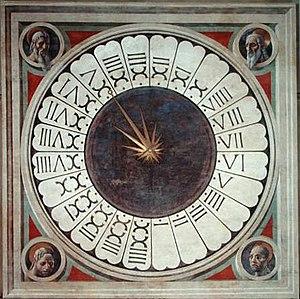
Une horloge est un instrument conventionnel de mesure du temps qui généralement indique l'heure en continu ; étymologiquement, le terme vient du mot latin horologium « qui dit l’heure », lui-même dérivé du mot grec ὡρολόγιον [formé à partir de oρα, l'heure et de λέγειν, dire, λόγιον, le dire ].
Paolo di Dono di Paolo, dit Paolo Uccello, est un peintre florentin de la première Renaissance.
Une heure équinoxiale est une heure ancienne qui correspond à la vingt-quatrième partie du jour solaire apparent qui, dans la définition moderne, est le temps qui s’écoule entre deux passages consécutifs du Soleil au méridien supérieur d'un lieu ; c'est l'heure donnée par les cadrans solaires classiques.